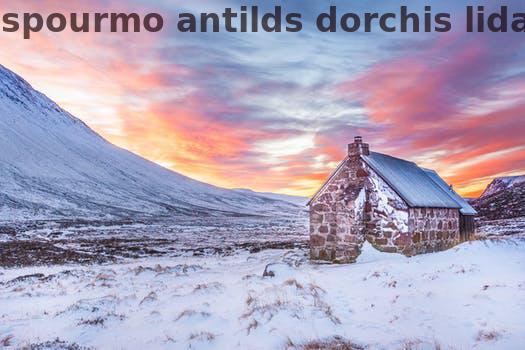
Label: Watermark